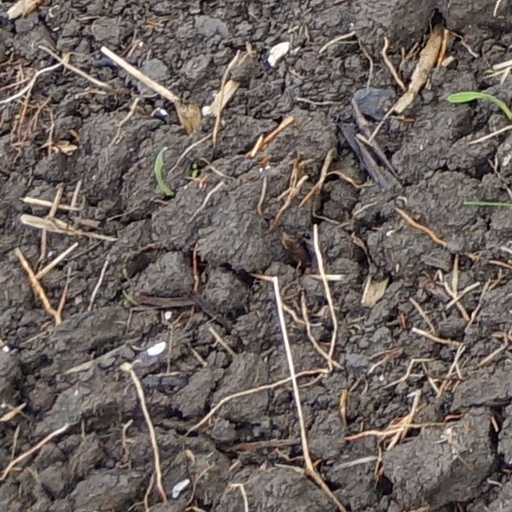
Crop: wheat